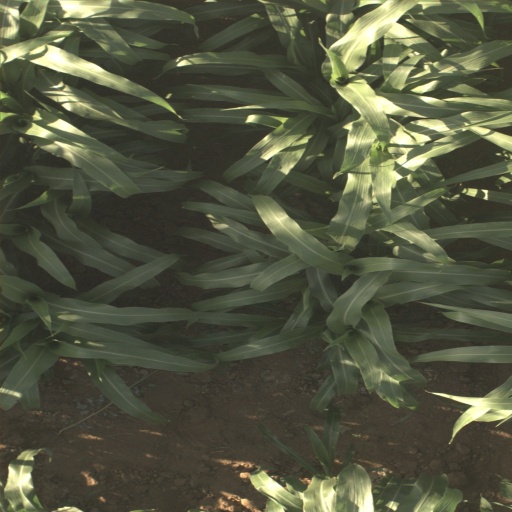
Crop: sorghum